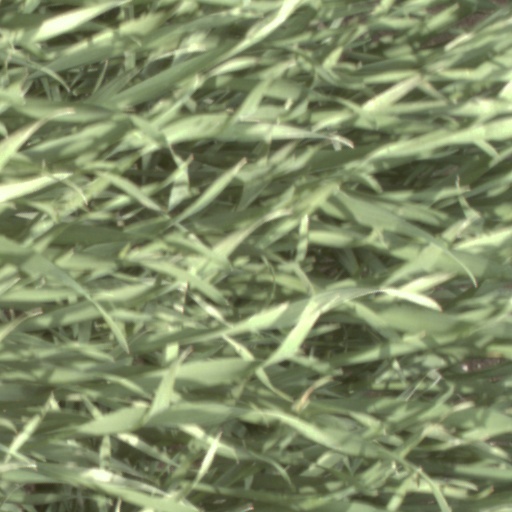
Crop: wheat